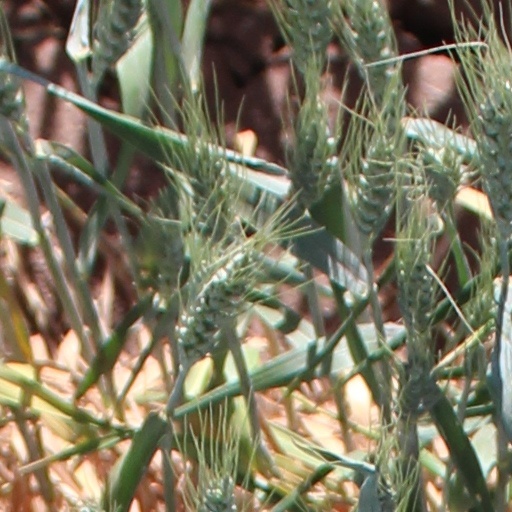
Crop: wheat